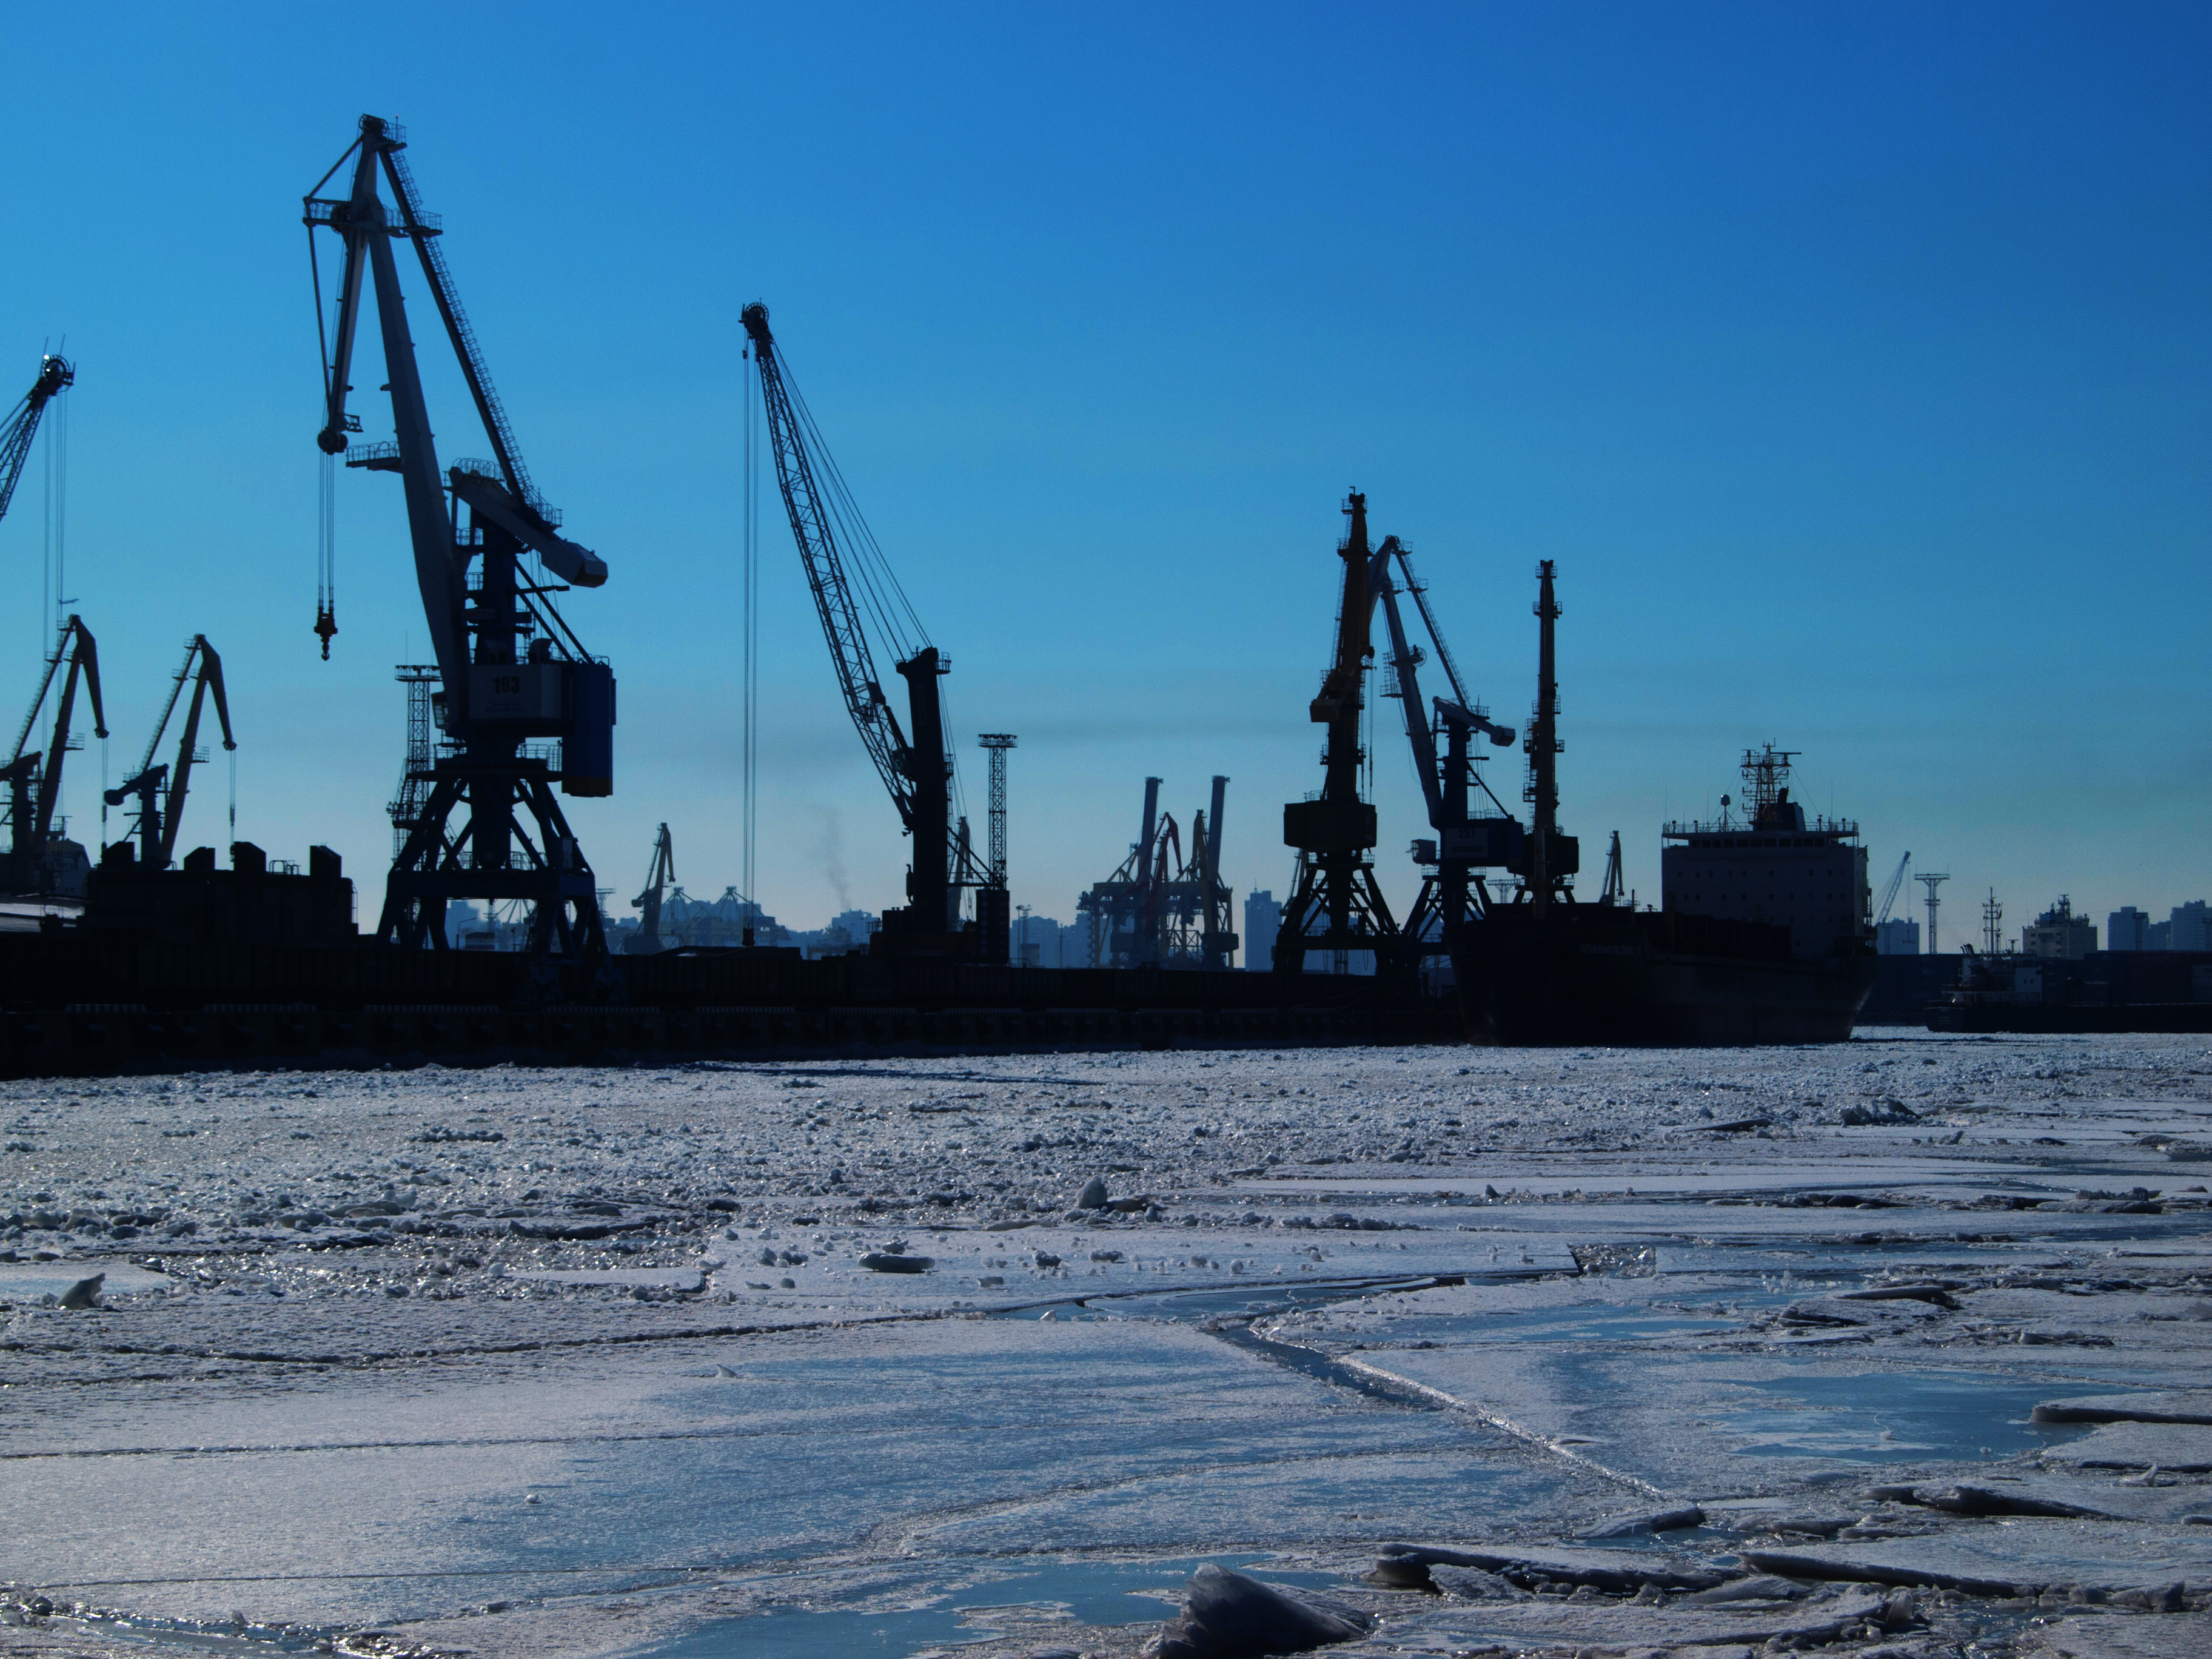
images, sky, water, crane, gas, machine, cloud, construction equipment, snow, metal, horizon, port, harbor, industry, city, ocean, sea, winter, channel, freezing, transport, petroleum